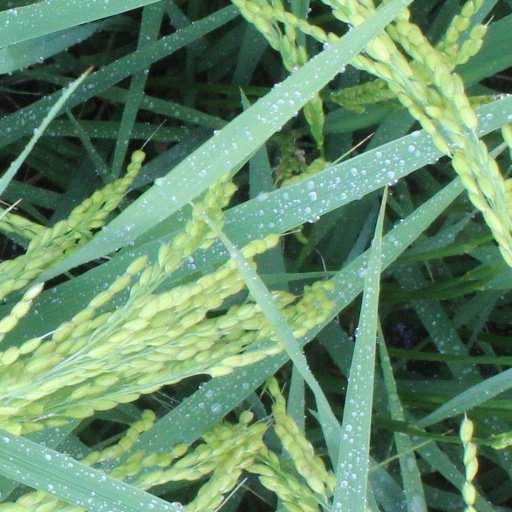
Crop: rice